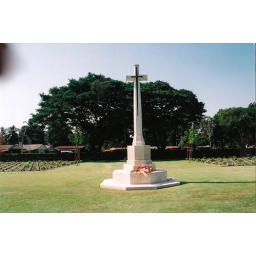
allied war graves near the bridge over the river kwai thailand